Sura (film)

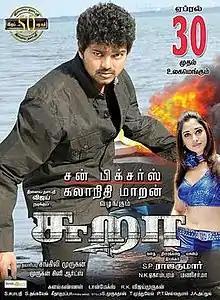
Theatrical release poster

Sura is a 2010 Indian Tamil-language masala film written and directed by S. P. Rajkumar, starring Vijay in the title role along with Tamannaah Bhatia, Dev Gill and Vadivelu in supporting roles. The film, produced by Sangili Murugan and distributed by Sun Pictures features film's soundtrack and score was composed by Mani Sharma. Cinematography was handled by N. K. Ekambaram and M. S. Prabhu, respectively and editing was handled by Don Max. The film was the 50th film of Vijay. The film tells the story of a fisherman battling a cruel, greedy and corrupt minister to save land for his hamlet's homes. It tracks Sura's journey as he secures the land and foils the minister's plans.